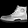
Label: Ankle boot